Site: brandenburg
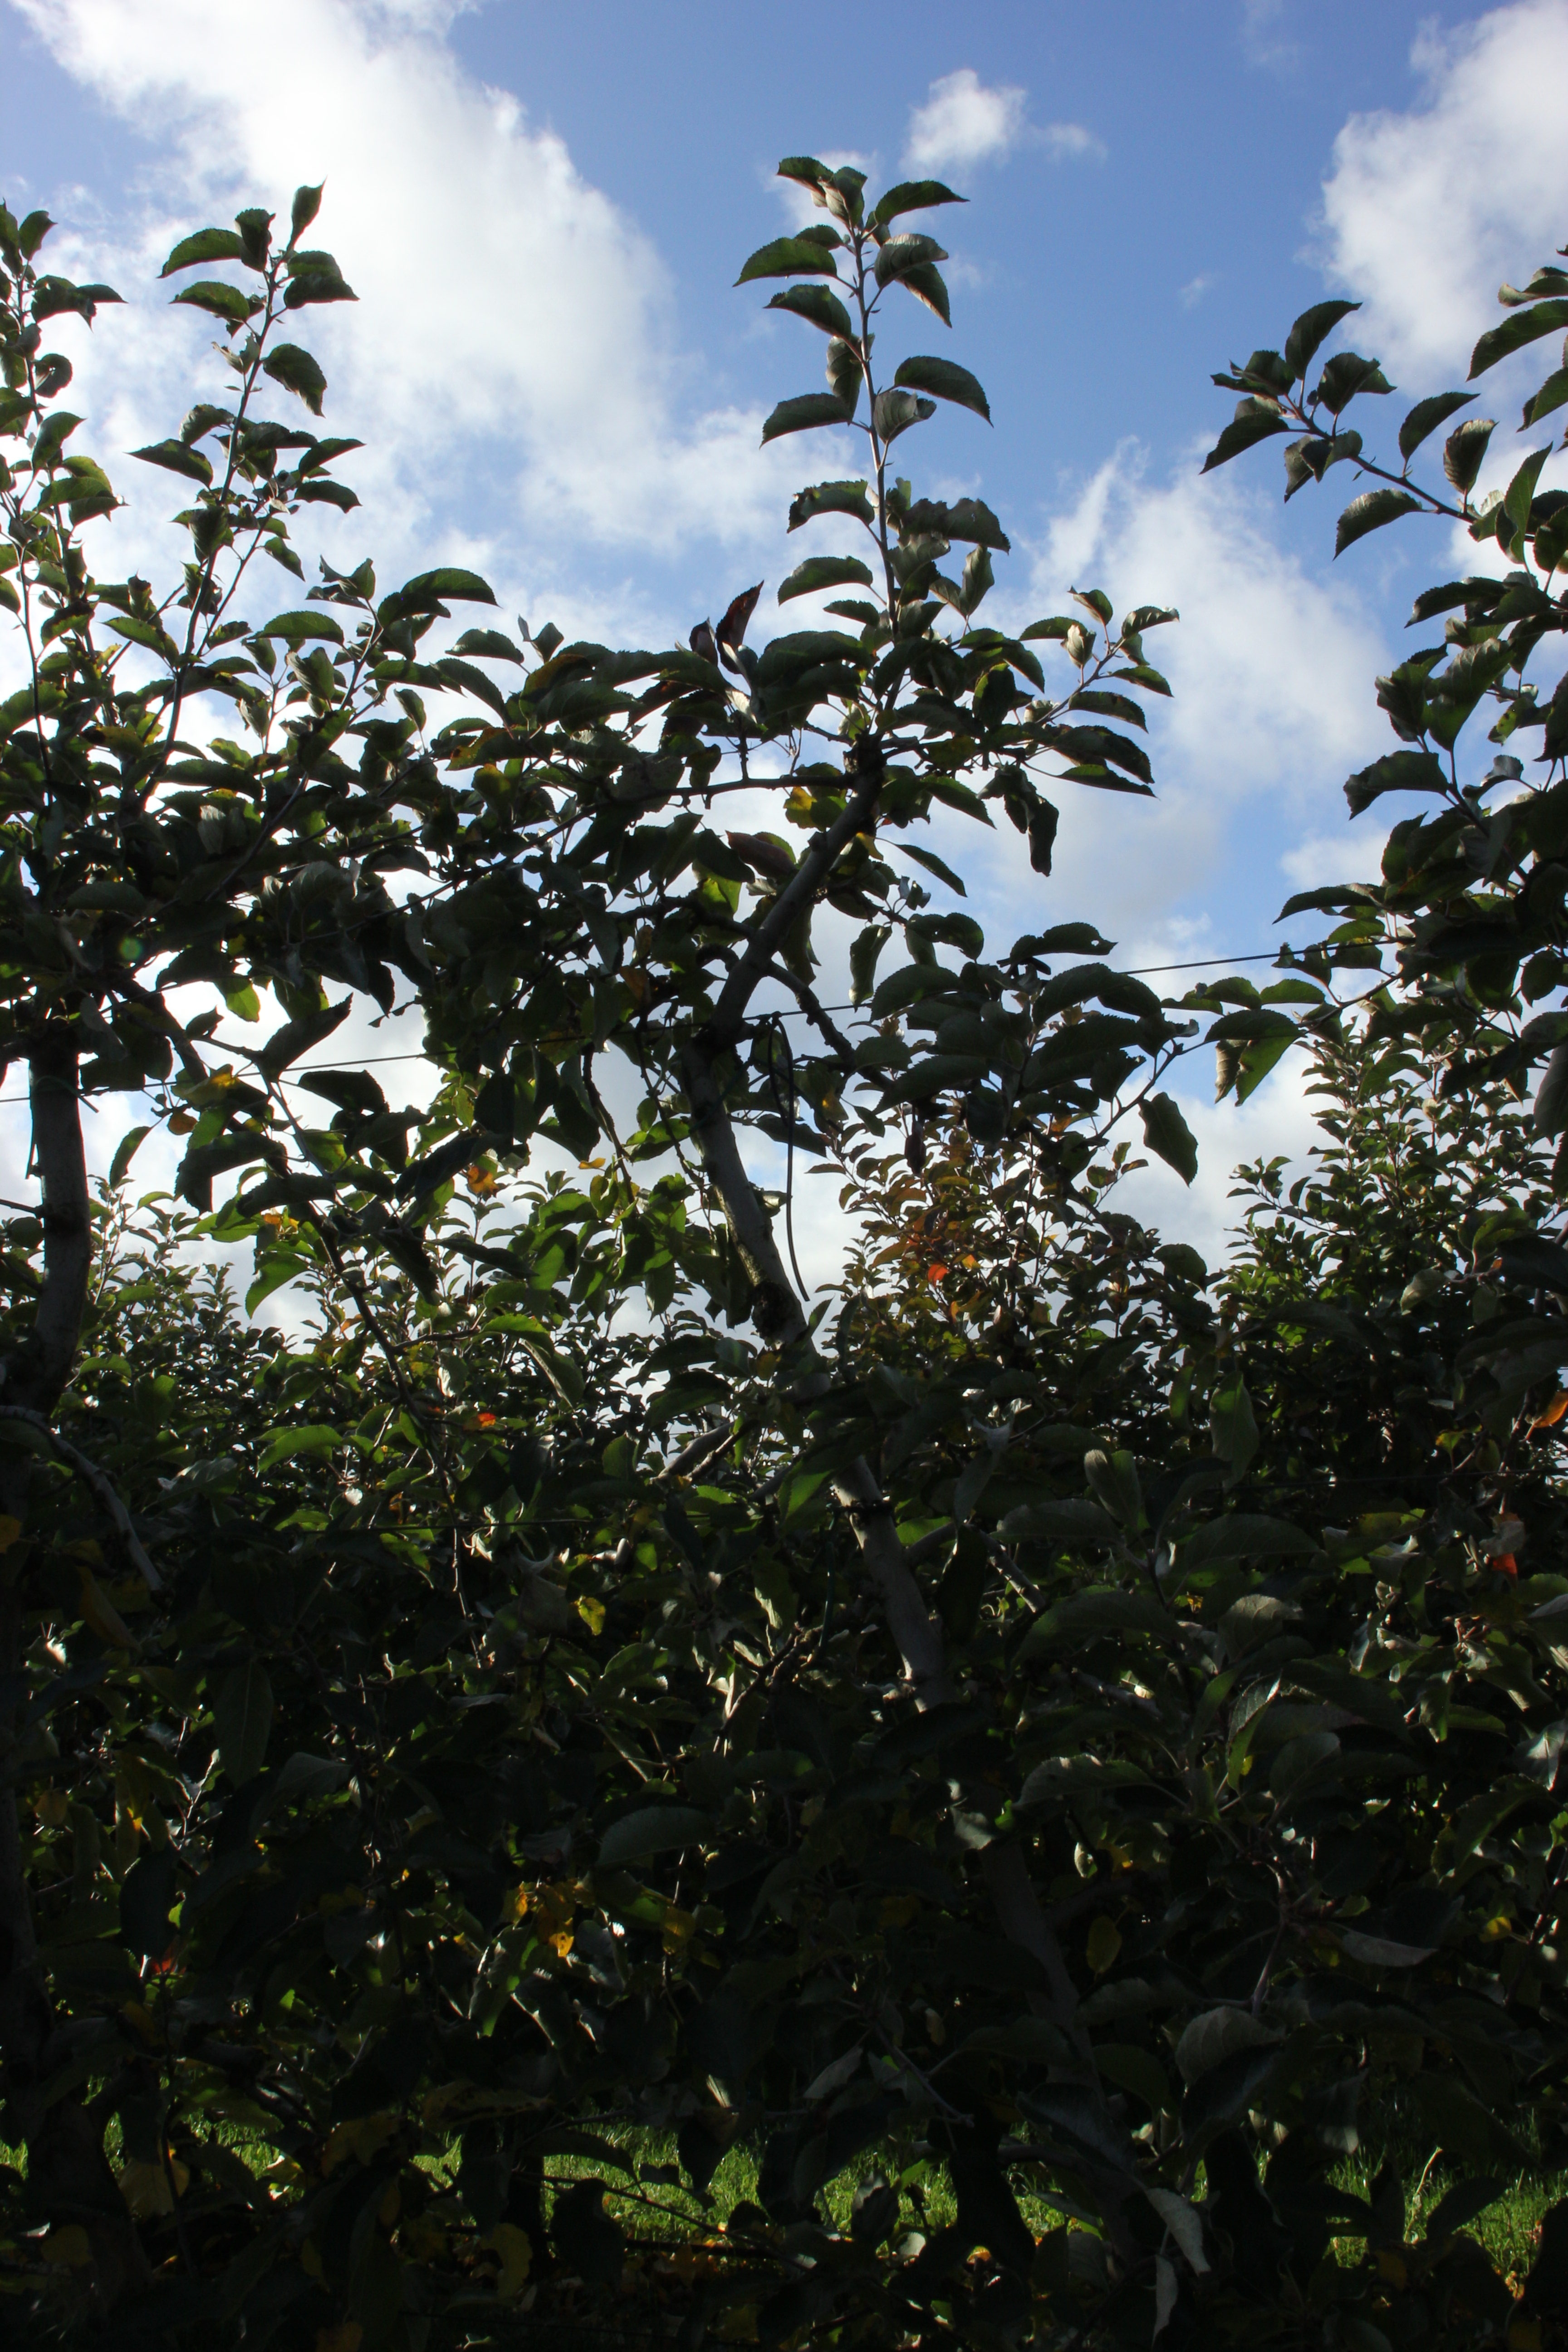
Growth stage (BBCH 91): Senescence, beginning of dormancy